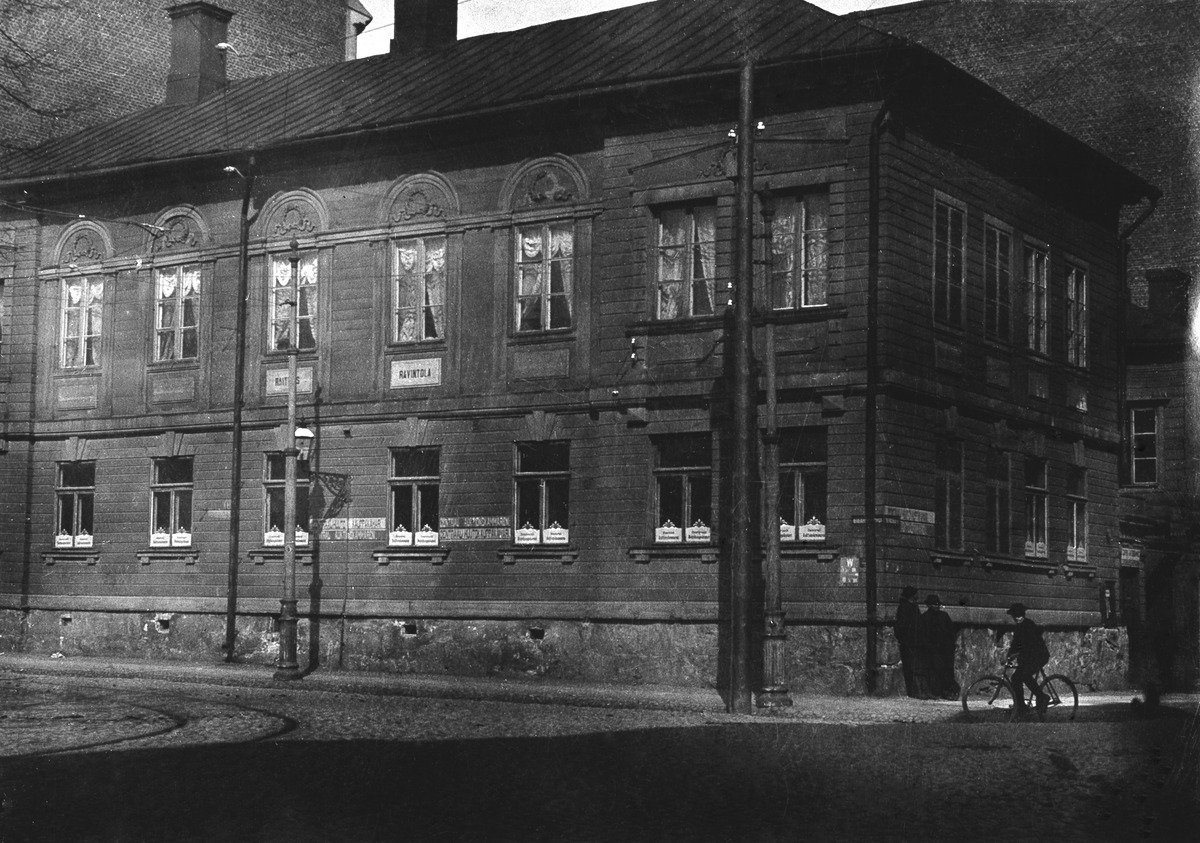
Fabianinkatu 13
sisällön kuvaus: Fabianinkatu 13. - Eteläinen Makasiinikatu 5. mustavalkoinen
Kuvaaja: von Gericke, Ida Maria, valokuvaaja
Ajankohta: kuvausaika 1905
Paikka: Suomi, Uusimaa, Helsinki, Kaartinkaupunki Helsinki, Fabianinkatu 13. - Eteläinen Makasiinikatu 5
Aiheet: puurakennukset, kerrostalot, jalankulkijat, polkupyörät